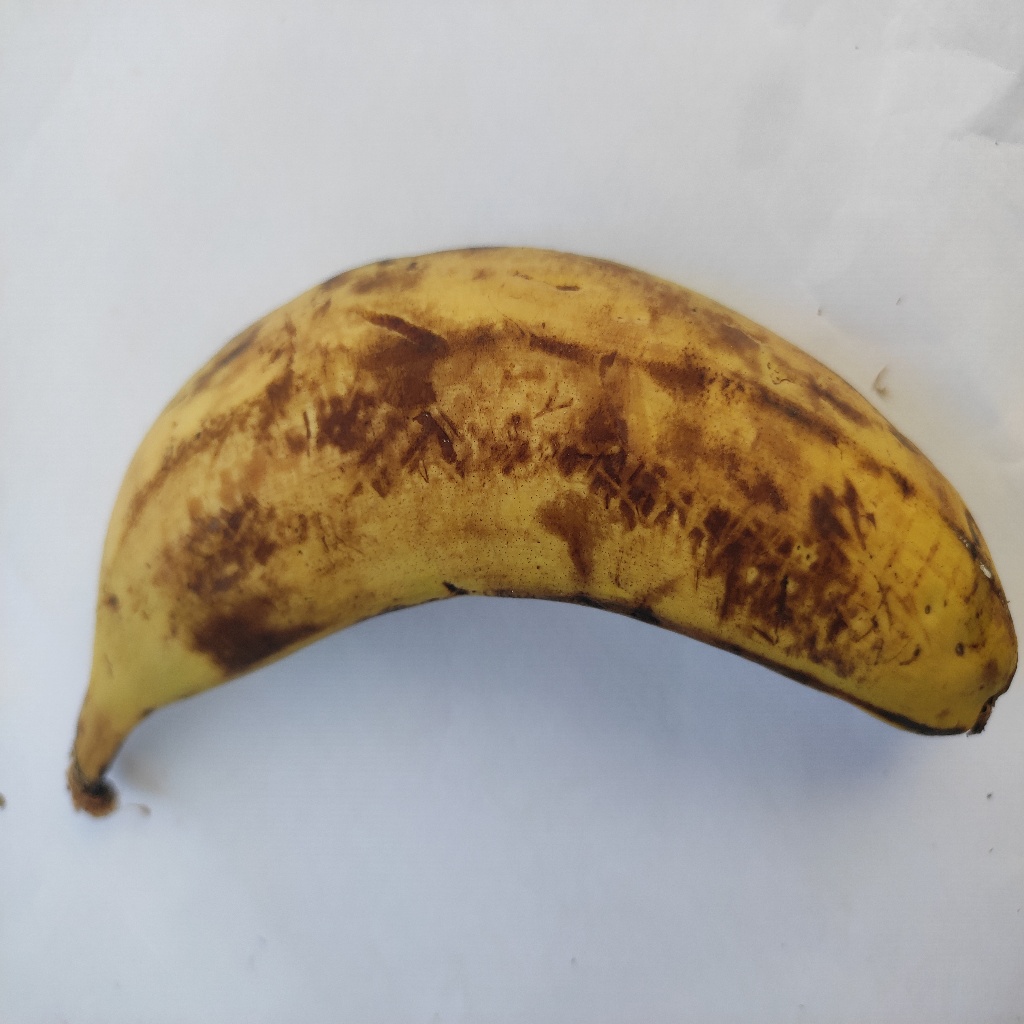
Crop: banana
Quality class: Defect